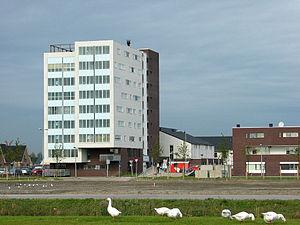
Hoofddorp, anciennement Kruisdorp, est un village néerlandais situé dans la commune de Haarlemmermeer, en province de Hollande-Septentrionale. En 2019, il compte 75 597 habitants.